Mark Edwards (boatbuilder)

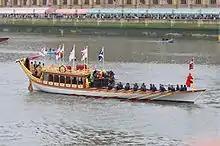
The royal barge "Gloriana"

Edwards was appointed a Member of the Order of the British Empire (MBE) in the 2013 Birthday Honours for services to boatbuilding, heritage and the Diamond Jubilee.